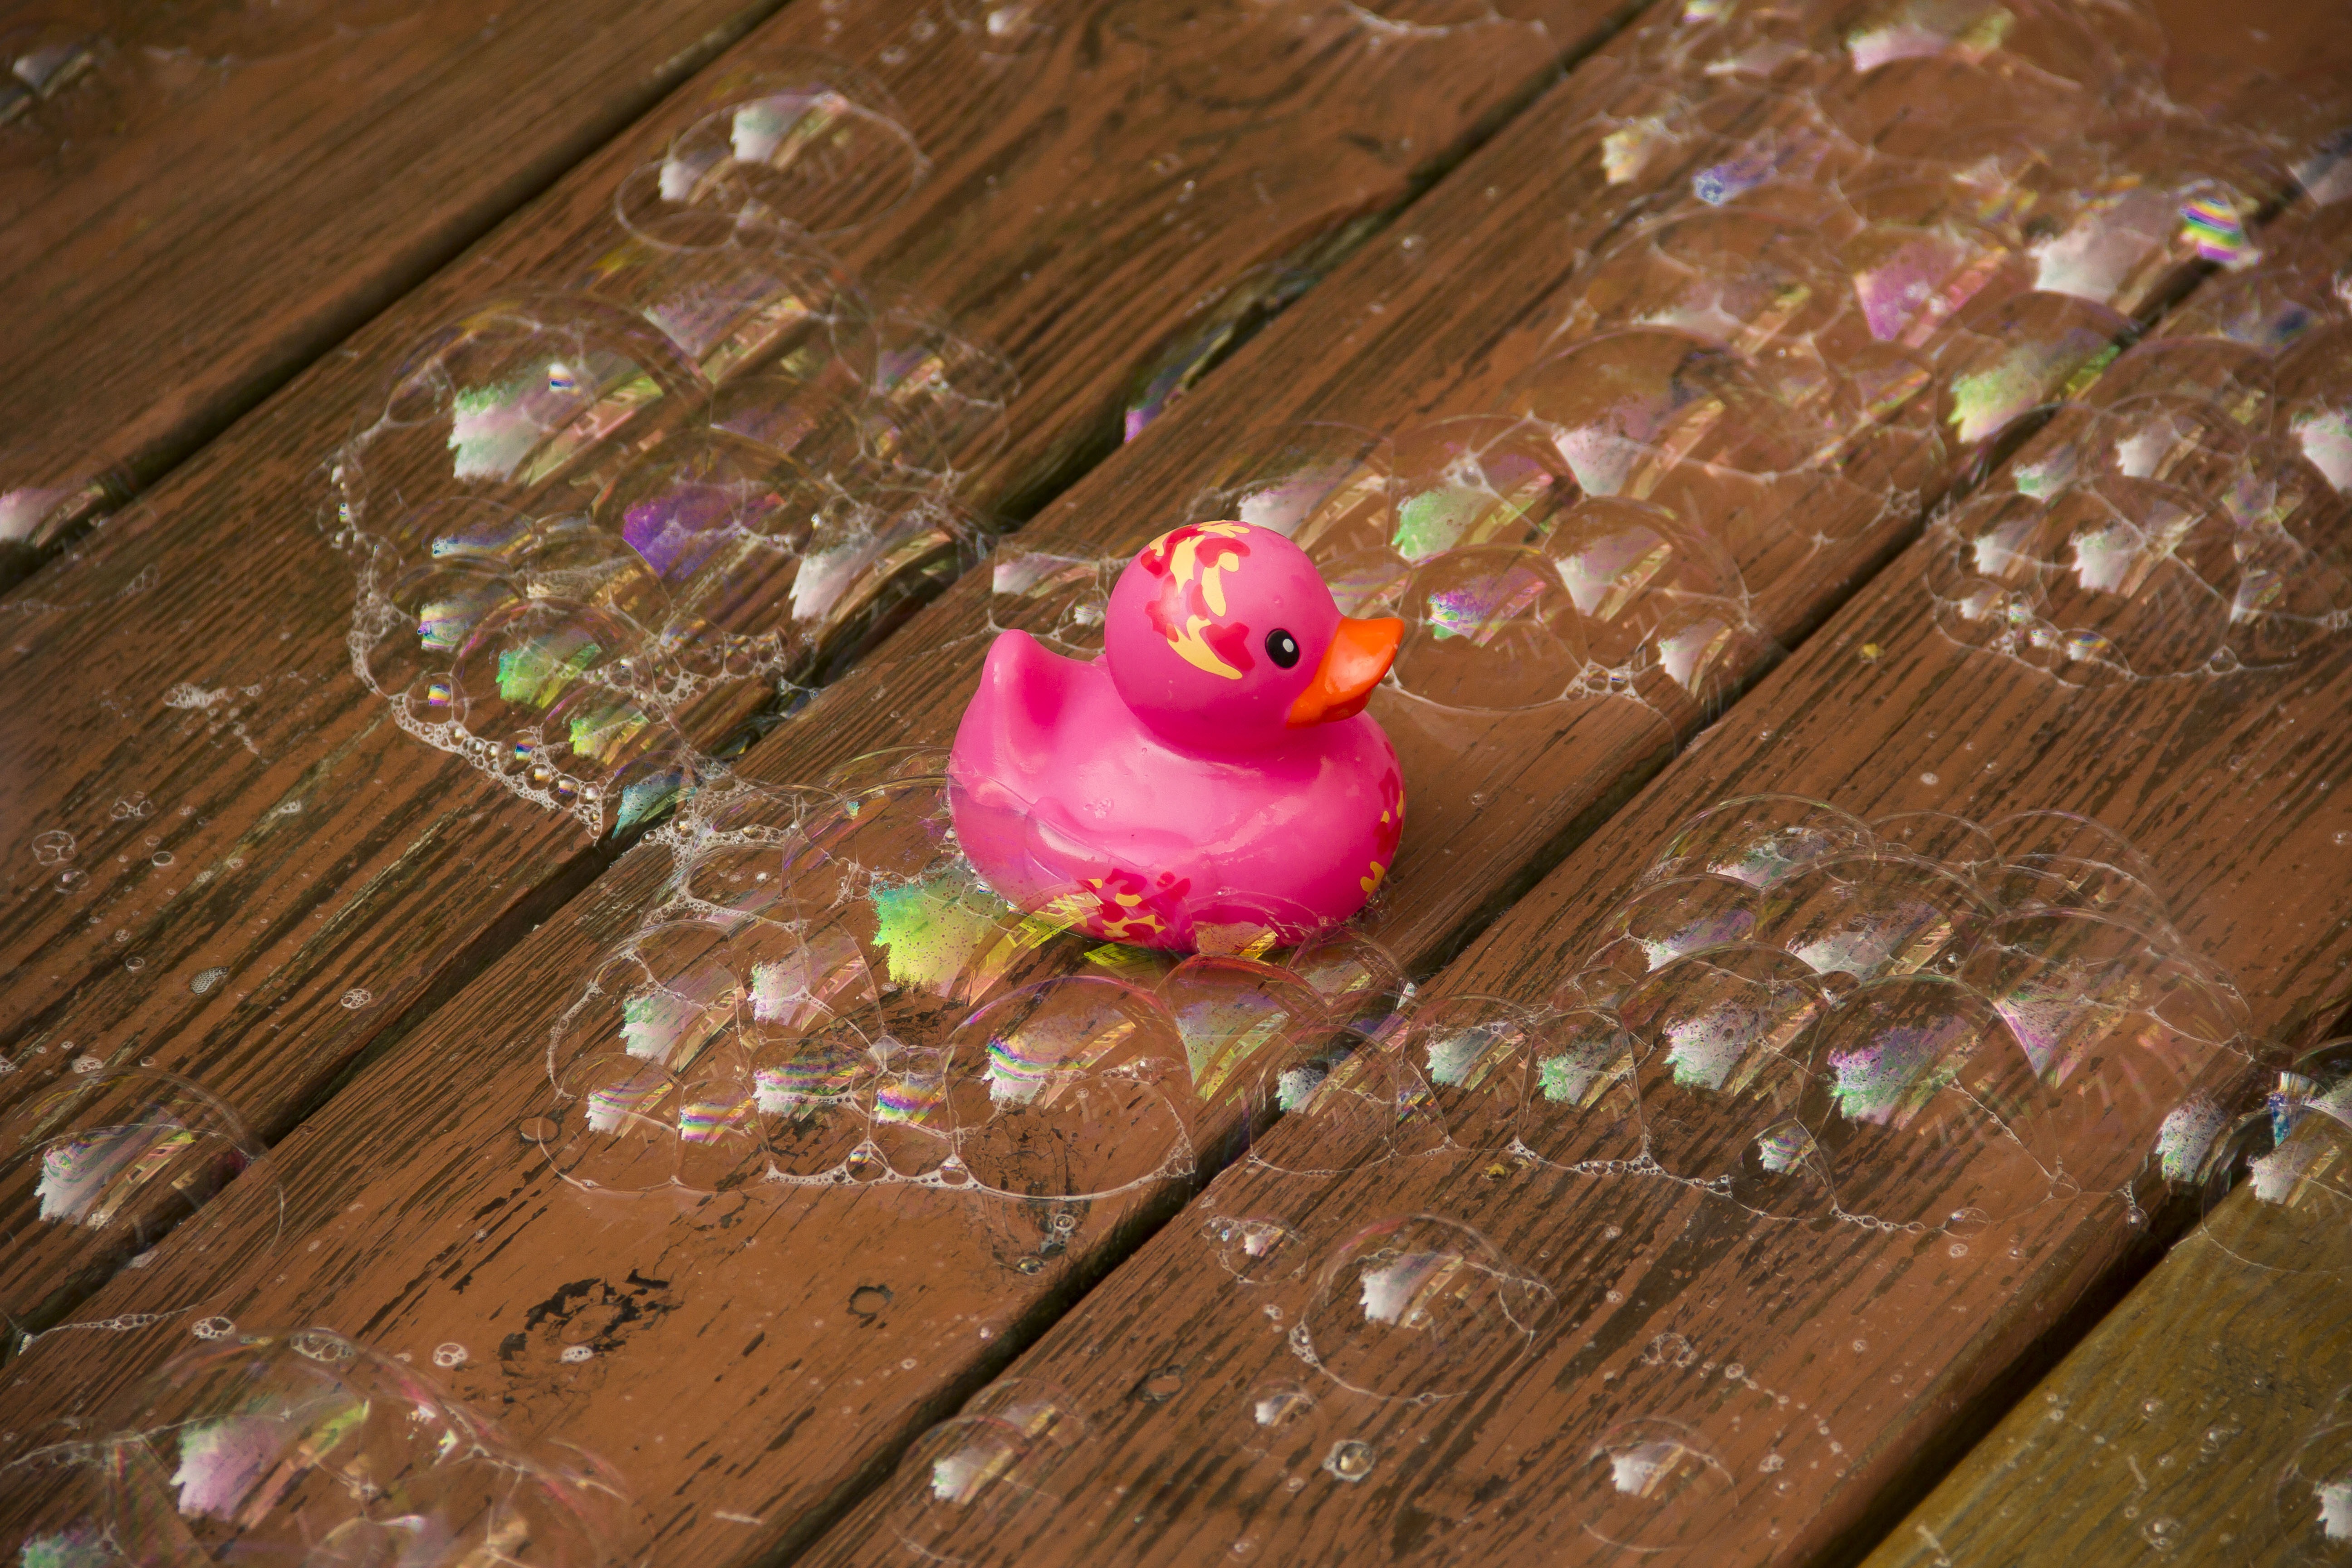
water, flower, cute, summer, food, child, pink, dessert, toy, childhood, fun, icing, bubbles, sweetness, macro photography, ducky, rubber duck